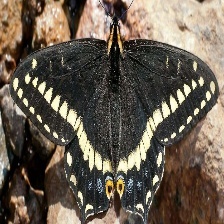
Species: INDRA SWALLOW